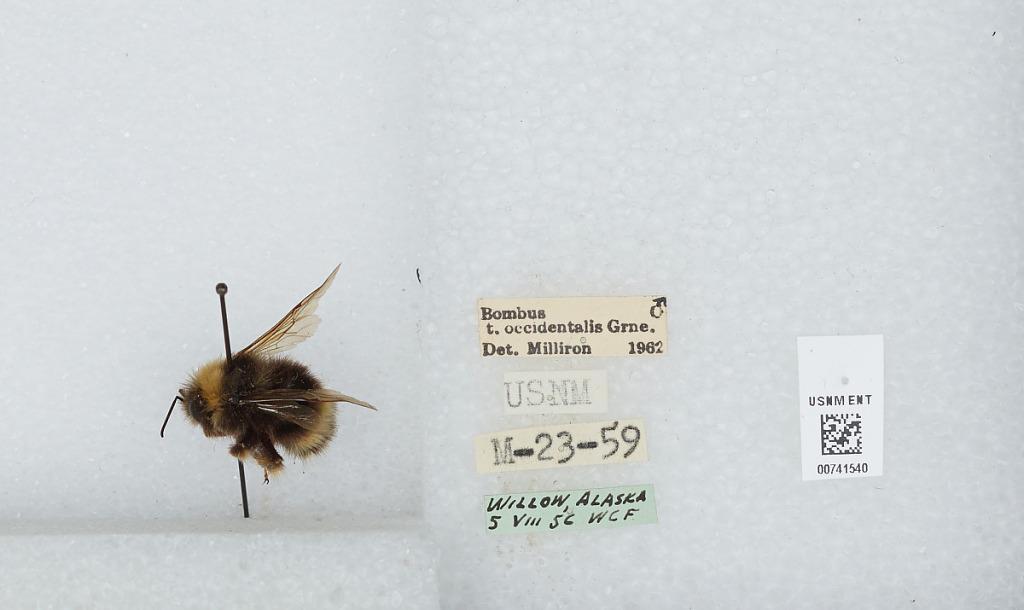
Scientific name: Bombus (Bombus) occidentalis Greene
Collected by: W. F.
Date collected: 1956-8-5
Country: United States
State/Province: Alaska
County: Matanuska-Susitna
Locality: Willow
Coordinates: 61.7694, -149.991
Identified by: Milliron